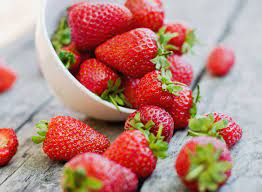
Label: Strawberry